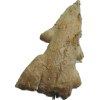
Label: ginger